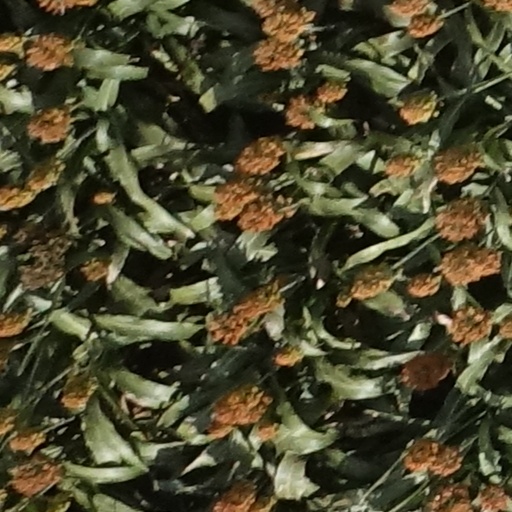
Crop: sorghum